The Bulleteers

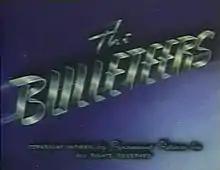
Title card from "The Bulleteers"

The Bulleteers (1942) is the fifth of seventeen animated Technicolor short films based upon the DC Comics character of Superman, originally created by Jerry Siegel & Joe Shuster. This animated short was created by Fleischer Studios. The story runs about eight minutes and covers Superman's adventures as he defends the city against a villainous gang called "The Bulleteers", who are equipped with a bullet-shaped rocket car. It was originally released on March 27, 1942.